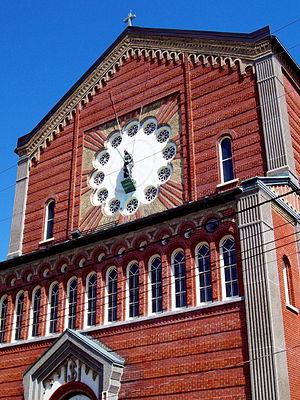
L'église Notre-Dame-de-la-Défense est une église dans la petite Italie de Montréal. Elle est située au niveau du 6800 Henri-Julien au coin de la rue Dante, entre les stations de métro Jean-Talon et Beaubien dans l'arrondissement de Rosemont–La Petite-Patrie.